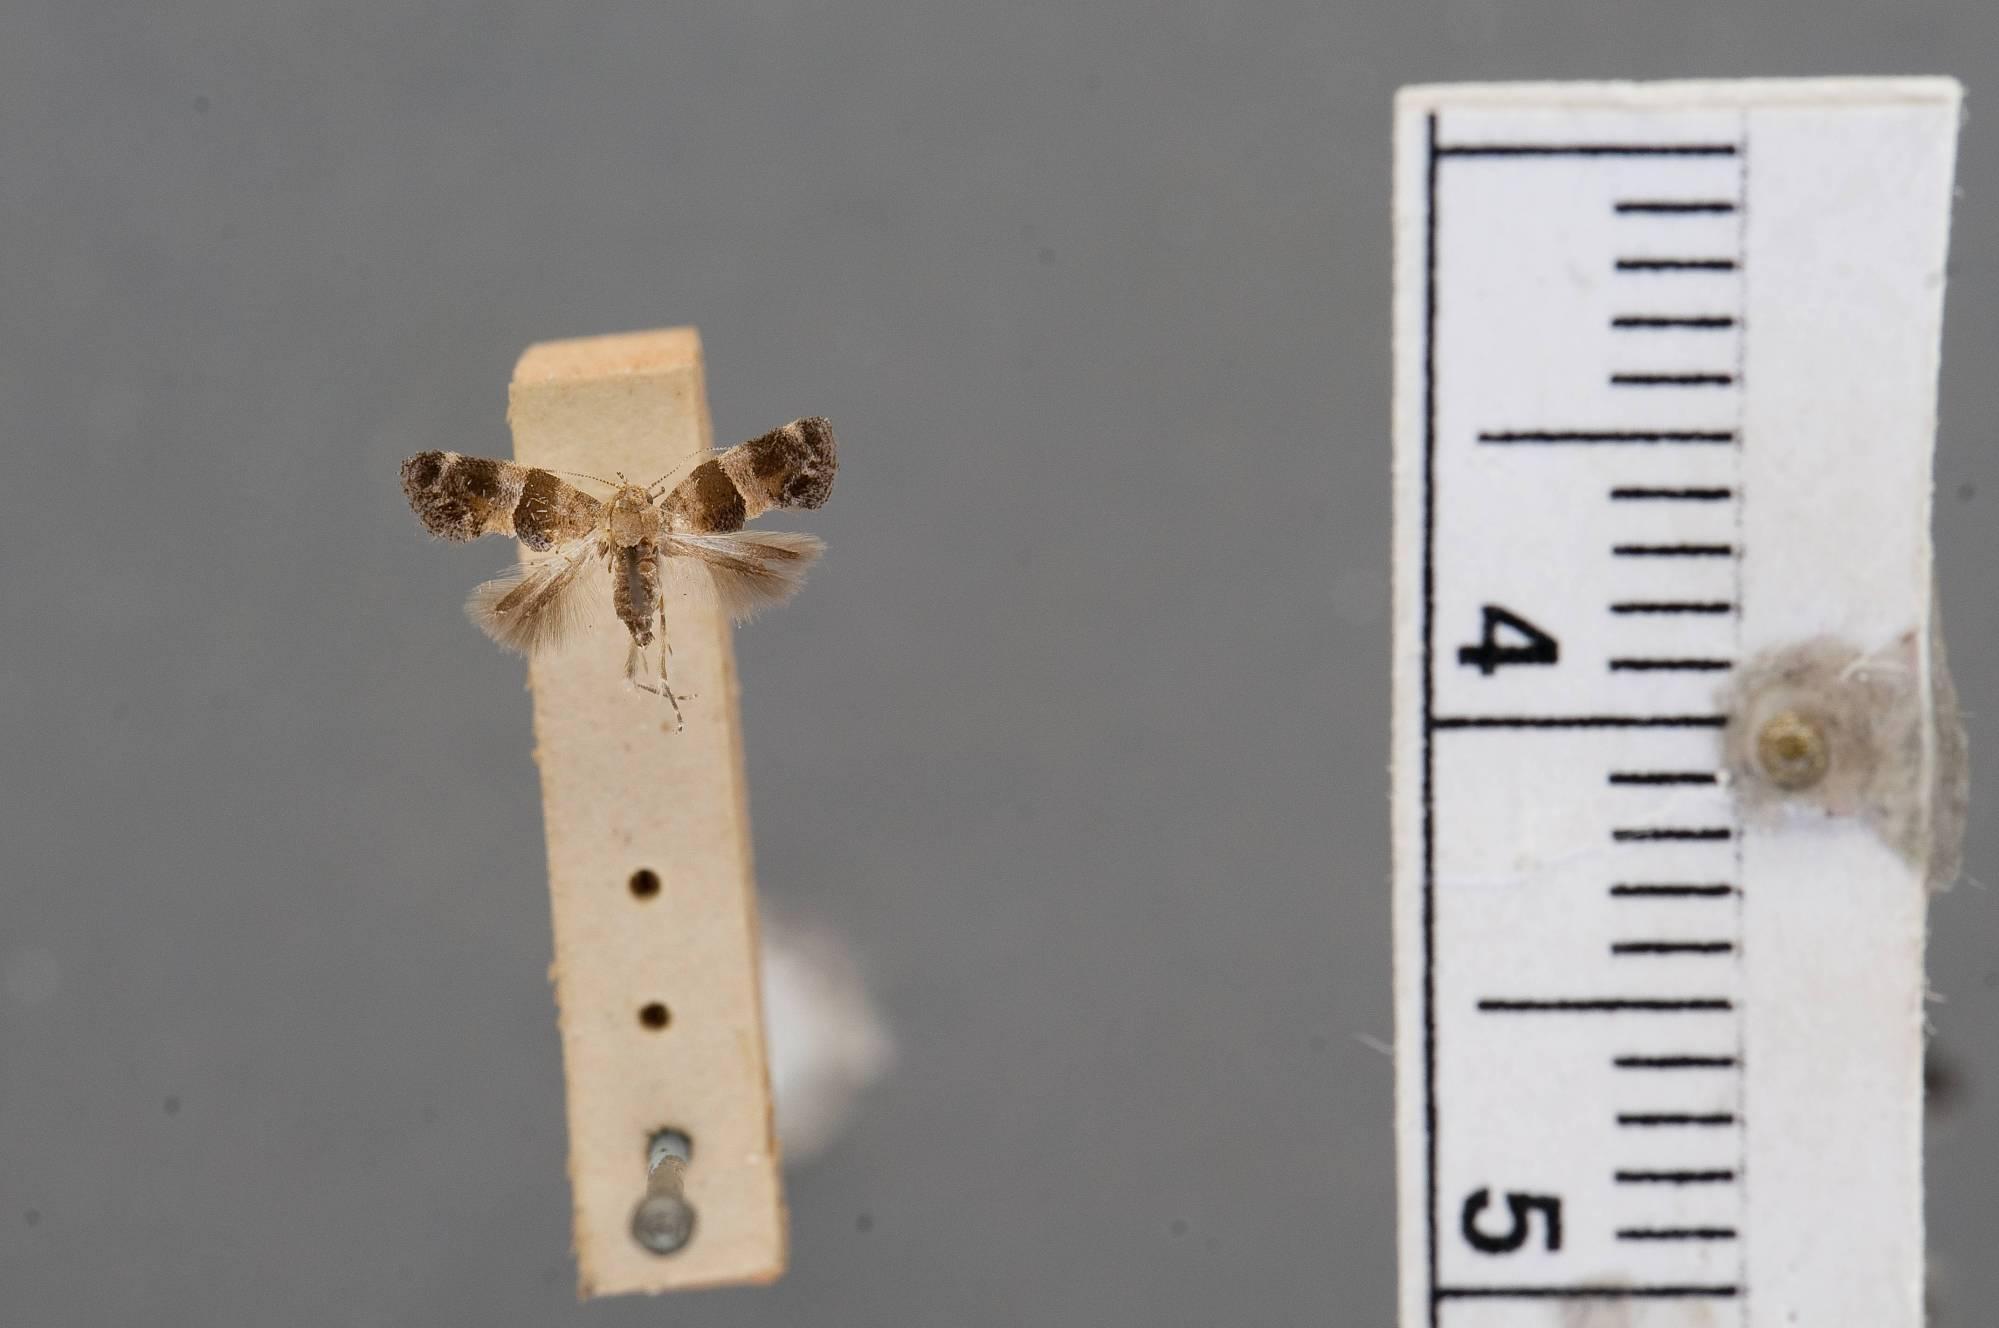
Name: Nealyda pisoniae
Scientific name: Nealyda pisoniae Busck, 1900
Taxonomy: Animalia, Arthropoda, Insecta, Lepidoptera, Glossata, Gelechiidae, Anomologinae
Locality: Palm Beach, Florida, United States
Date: Feb 1900